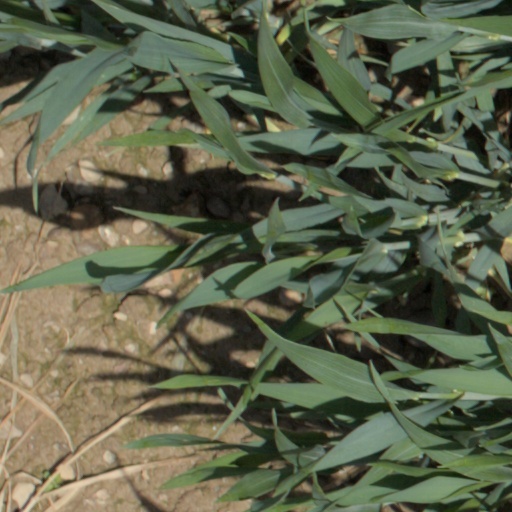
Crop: wheat